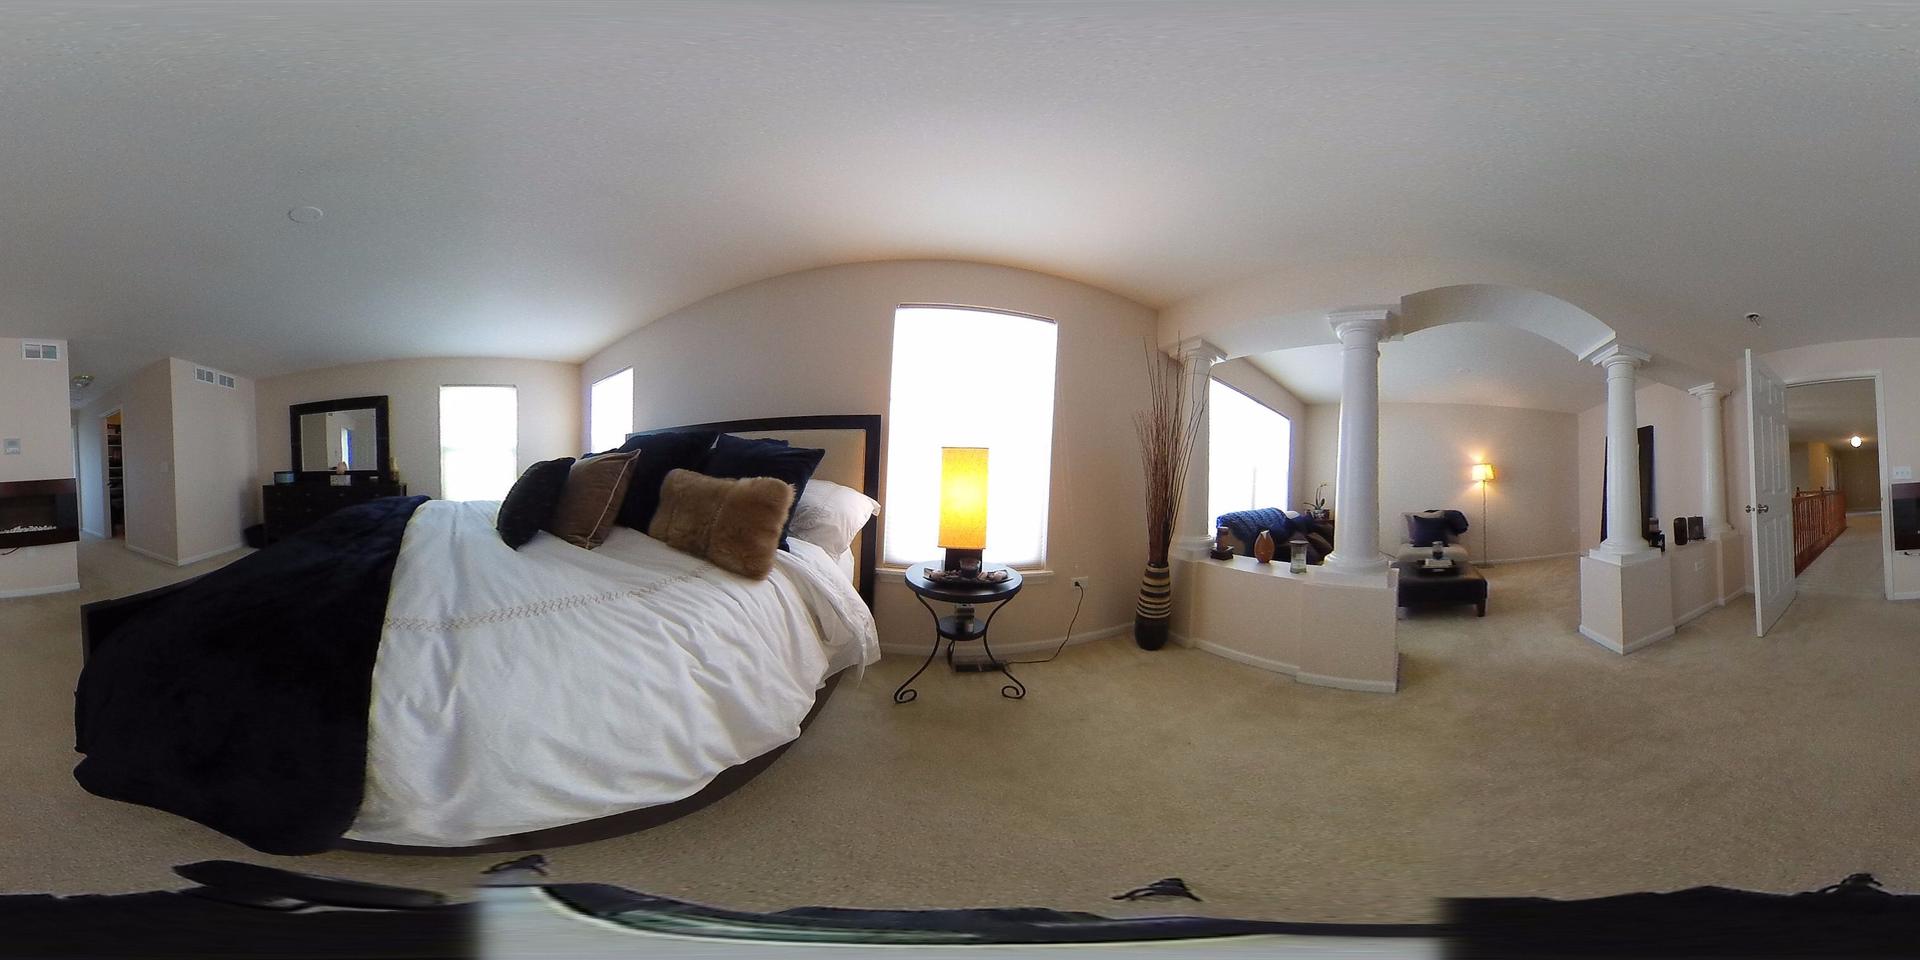
Referred object: the yellow lamp on the bedside table

Referred object: the illuminated amber table lamp

Referred object: turn right, the lamp on the round table by the window